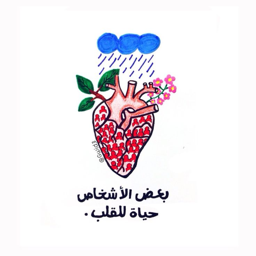
some people 's life for the heart